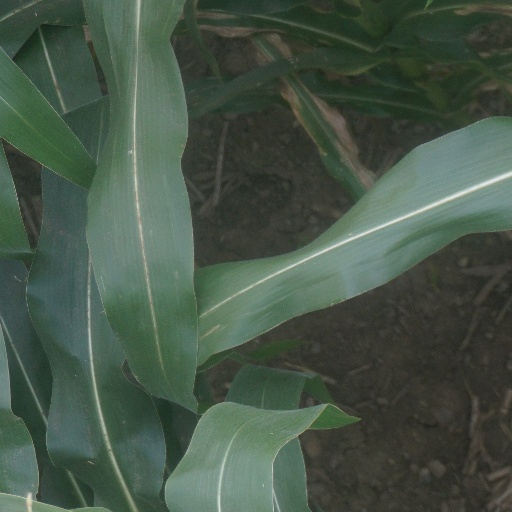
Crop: maize; corn